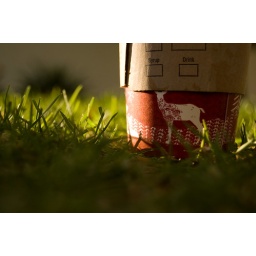
Coffee never tastes better than when it's housed in a red cup with a reindeer